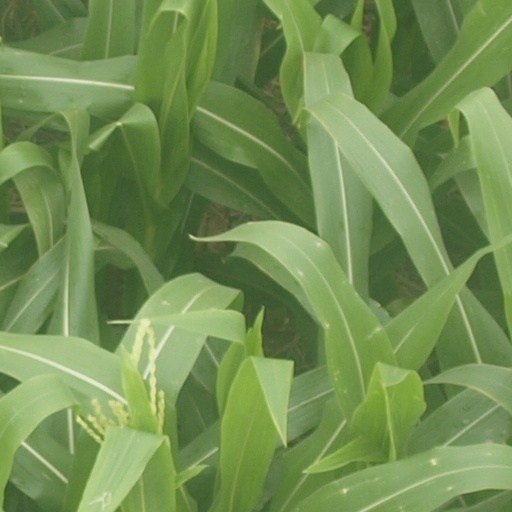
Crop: maize; corn